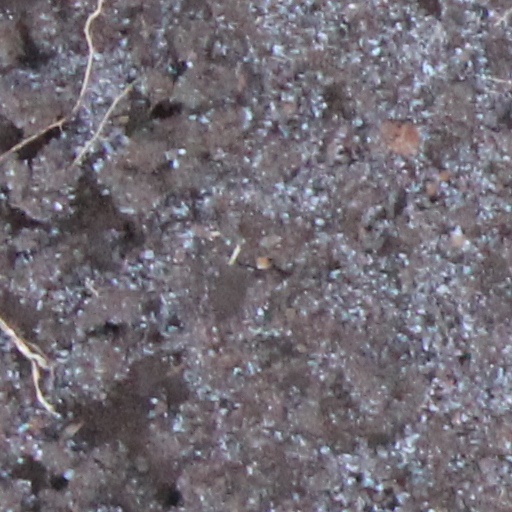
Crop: wheat